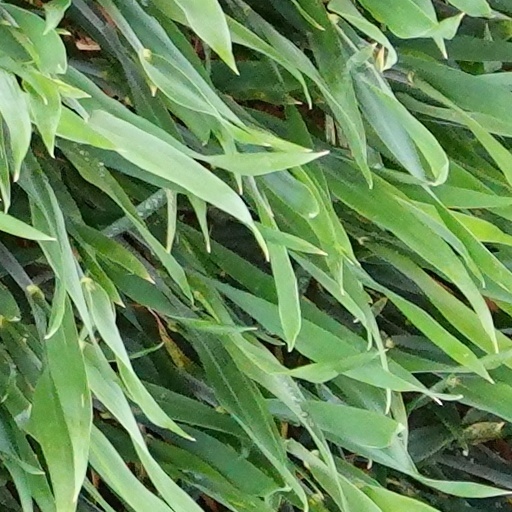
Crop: wheat